Eastern hunter-gatherer

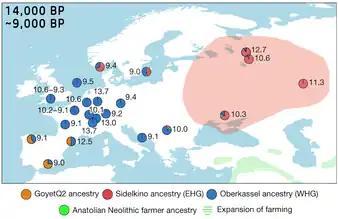
Hunter-gatherers in Europe between 14 ka and 9 ka, with the main area of Eastern Hunter-Gatherers (EHG). Individual numbers correspond to calibrated sample dates.

In archaeogenetics, eastern hunter-gatherer (EHG), sometimes east European hunter-gatherer or eastern European hunter-gatherer, is a distinct ancestral component that represents Mesolithic hunter-gatherers of Eastern Europe.